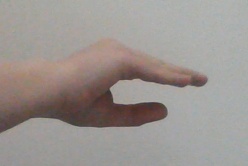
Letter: jeem